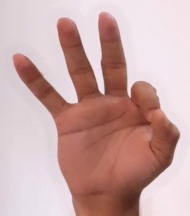
ASL sign: 9